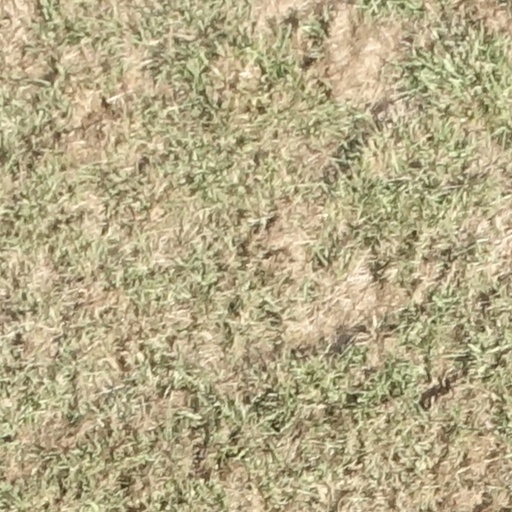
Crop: sorghum